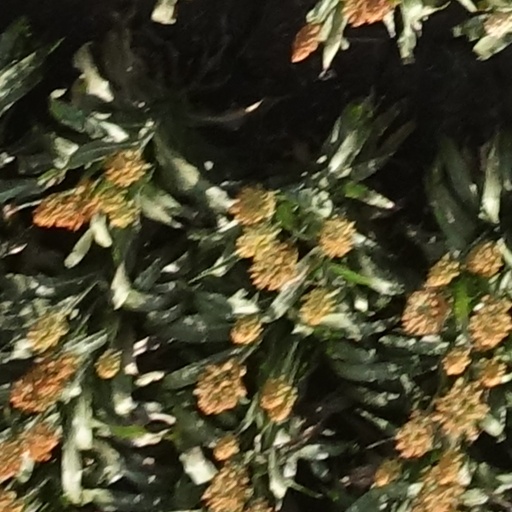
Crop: sorghum